Spygate (NFL)

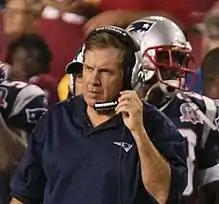
New England Patriots coach Bill Belichick in 2009

On September 10, 2007, New England Patriots head coach Bill Belichick was accused by the New York Jets of authorizing his staff to film the Jets' defensive signals from an on-field location, a violation of the National Football League's (NFL) rules. NFL Security confiscated the video camera used by video assistant Matt Estrella to film the signals during the game. Jets head coach Eric Mangini—a former Patriots assistant coach—had reported the fact that the Patriots were taping from the sidelines to NFL Security. Mangini later stated, "I didn't think it was any kind of significant advantage, but I wasn't going to give them the convenience of doing it in our stadium, and I wanted to shut it down. But there was no intent to get the league involved. There was no intent to have the landslide that it has become."